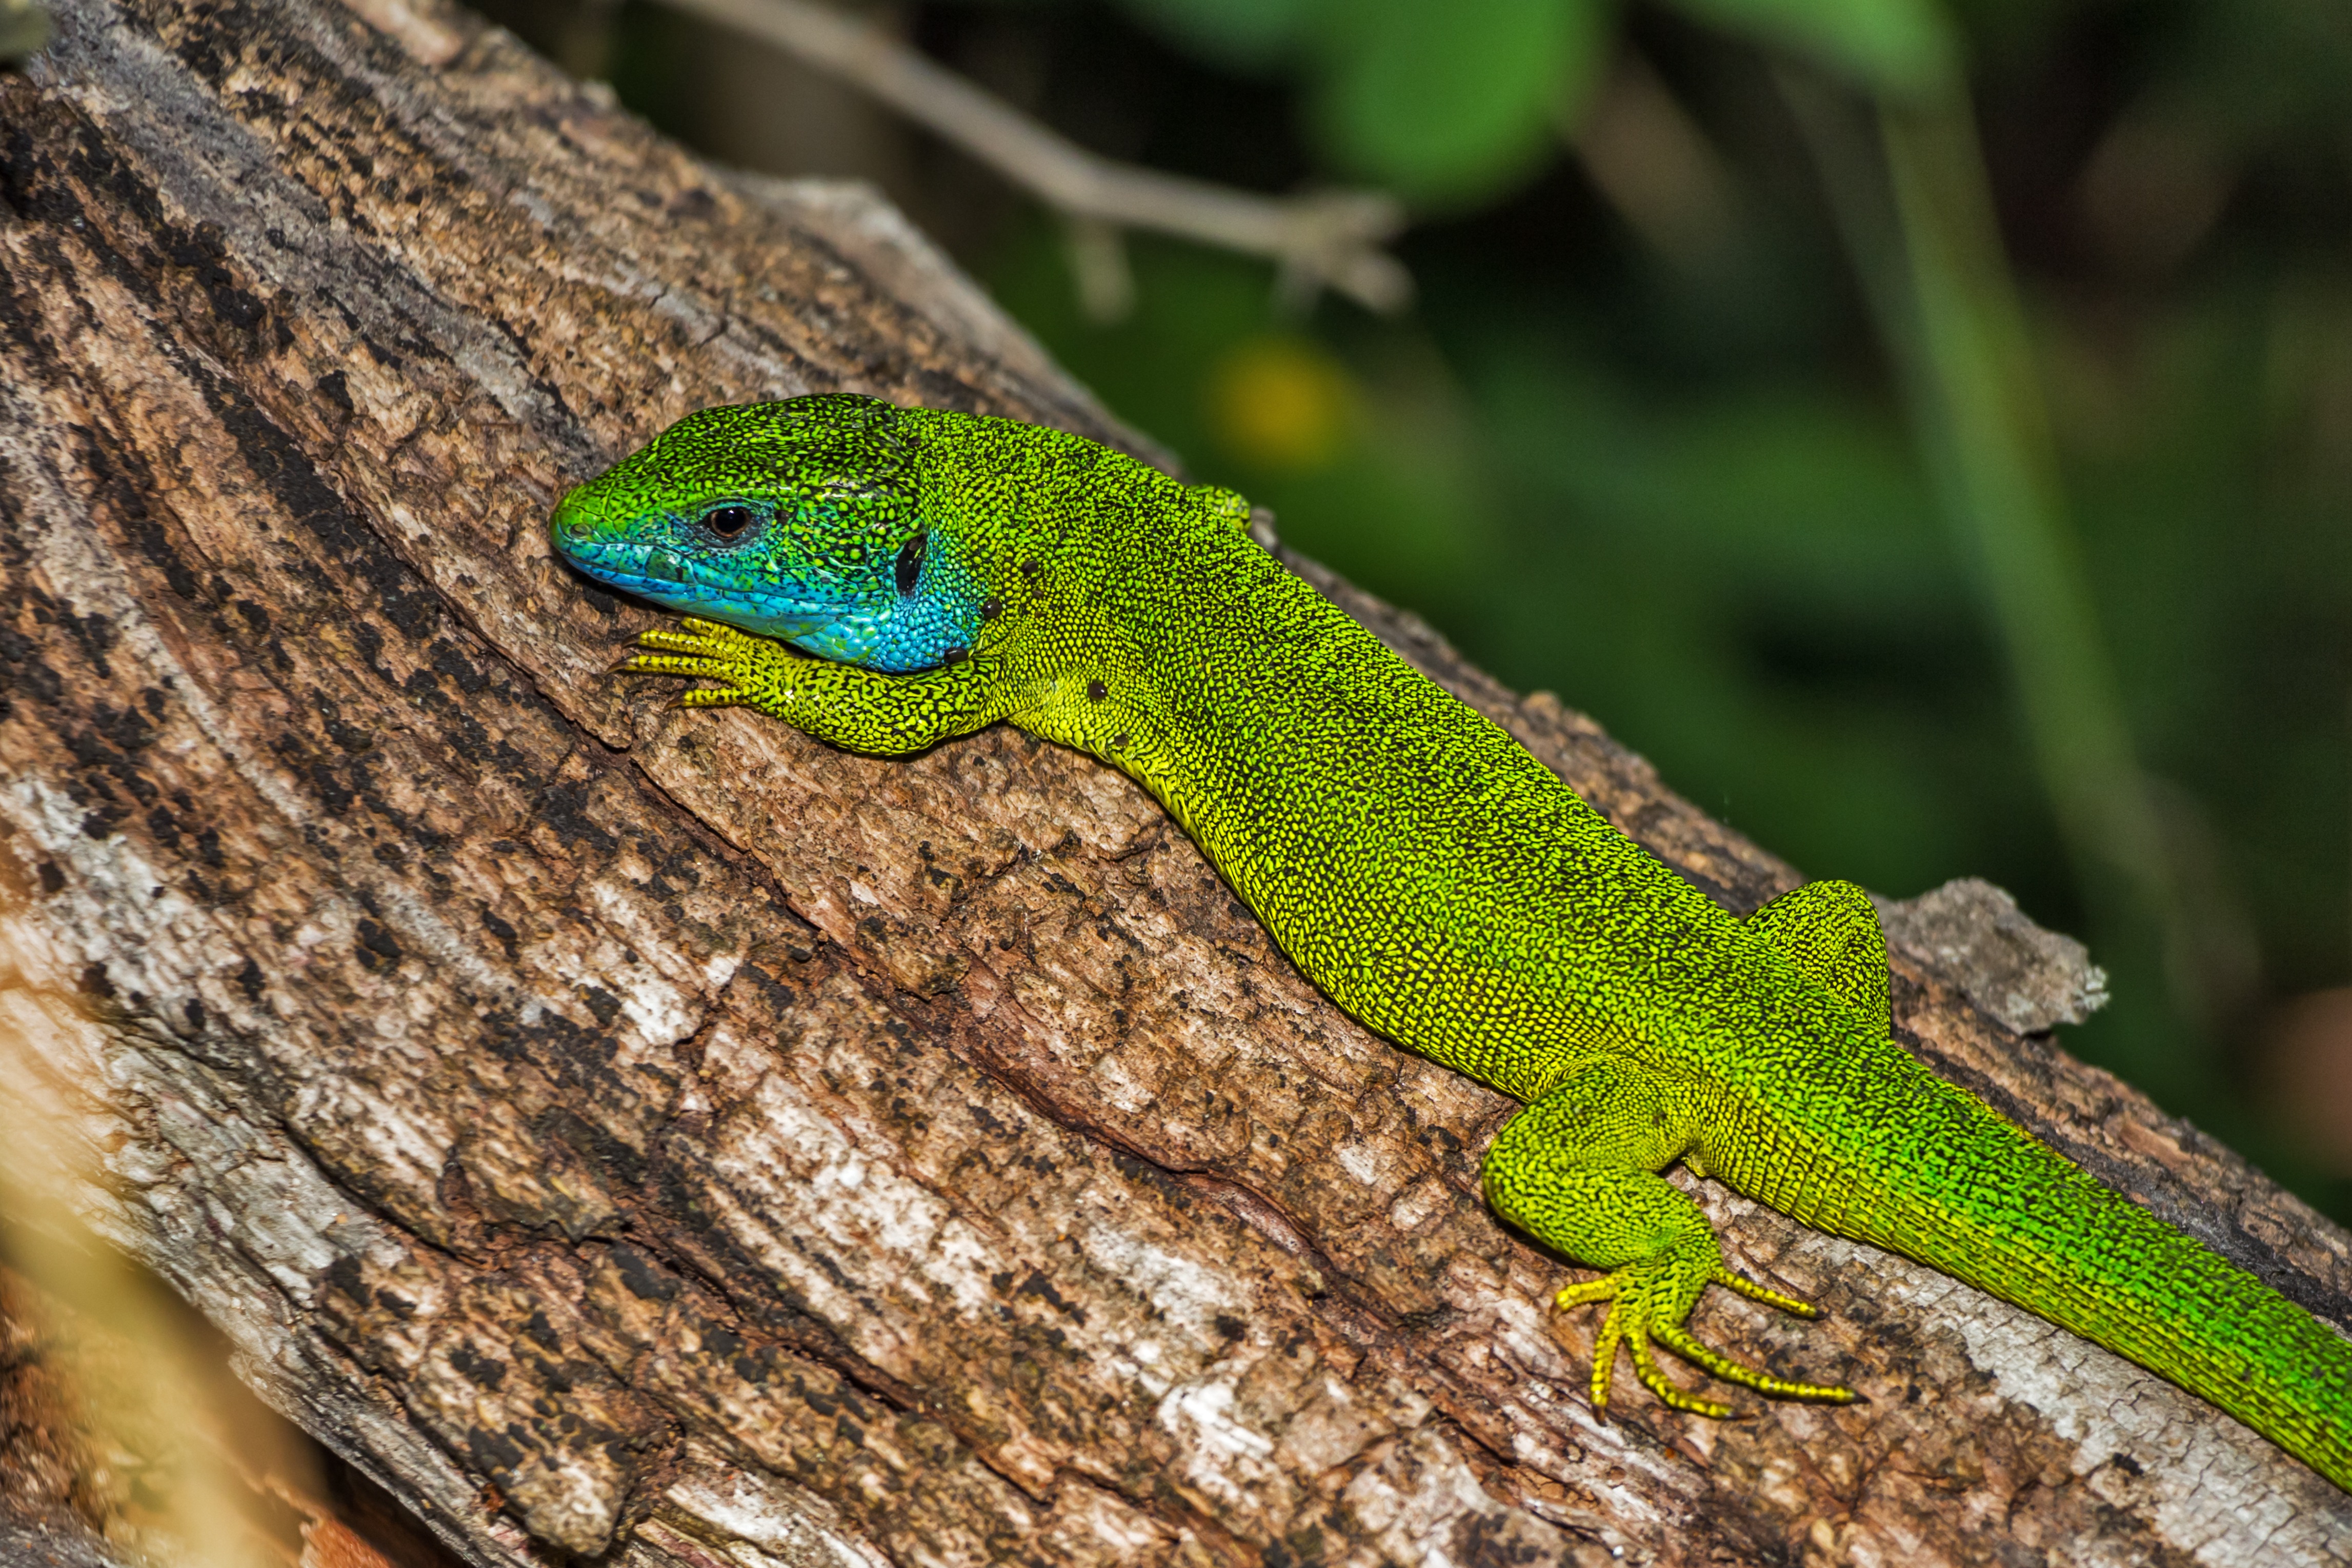
nature, animal, wildlife, green, reptile, fauna, lizard, green lizard, vertebrate, lacerta, dactyloidae, scaled reptile, lacertidae, american chameleon, lacerta viridis